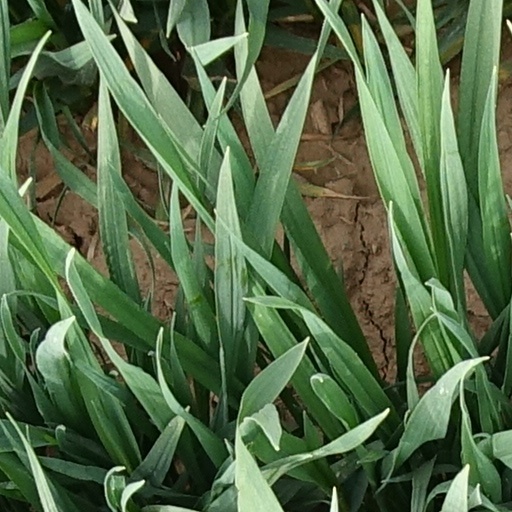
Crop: wheat